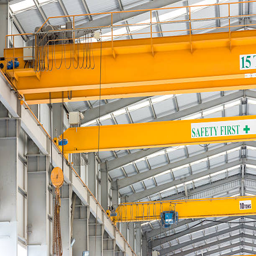
hook on the crane under the roof